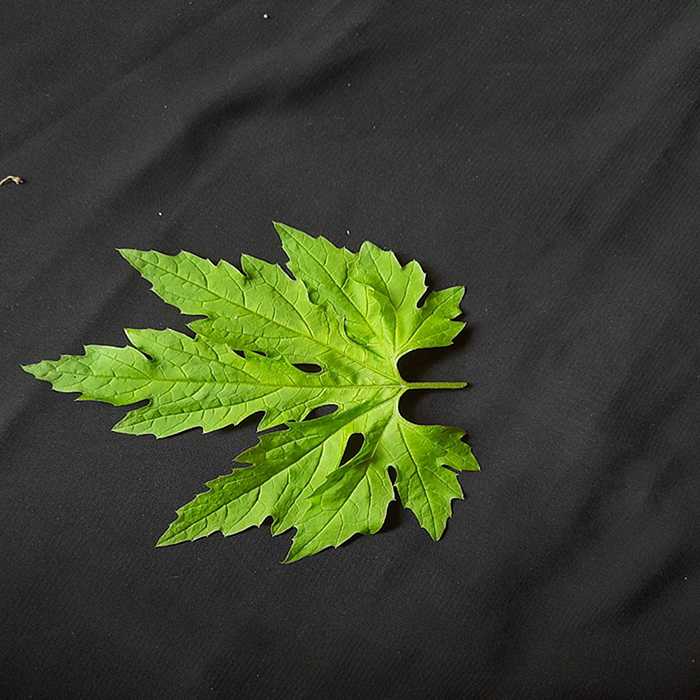
Plant: Bitter Gourd
Label: Fresh leaf